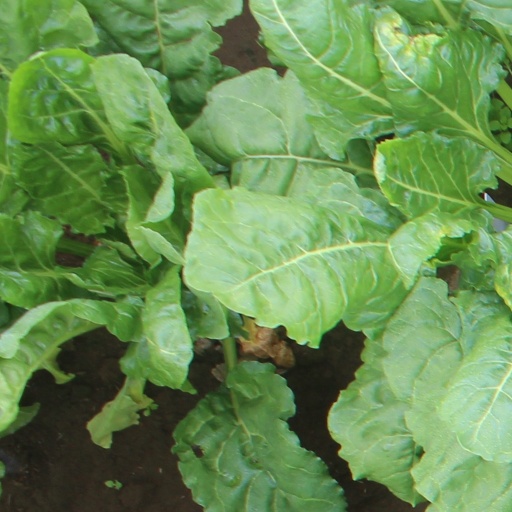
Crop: sugar beet